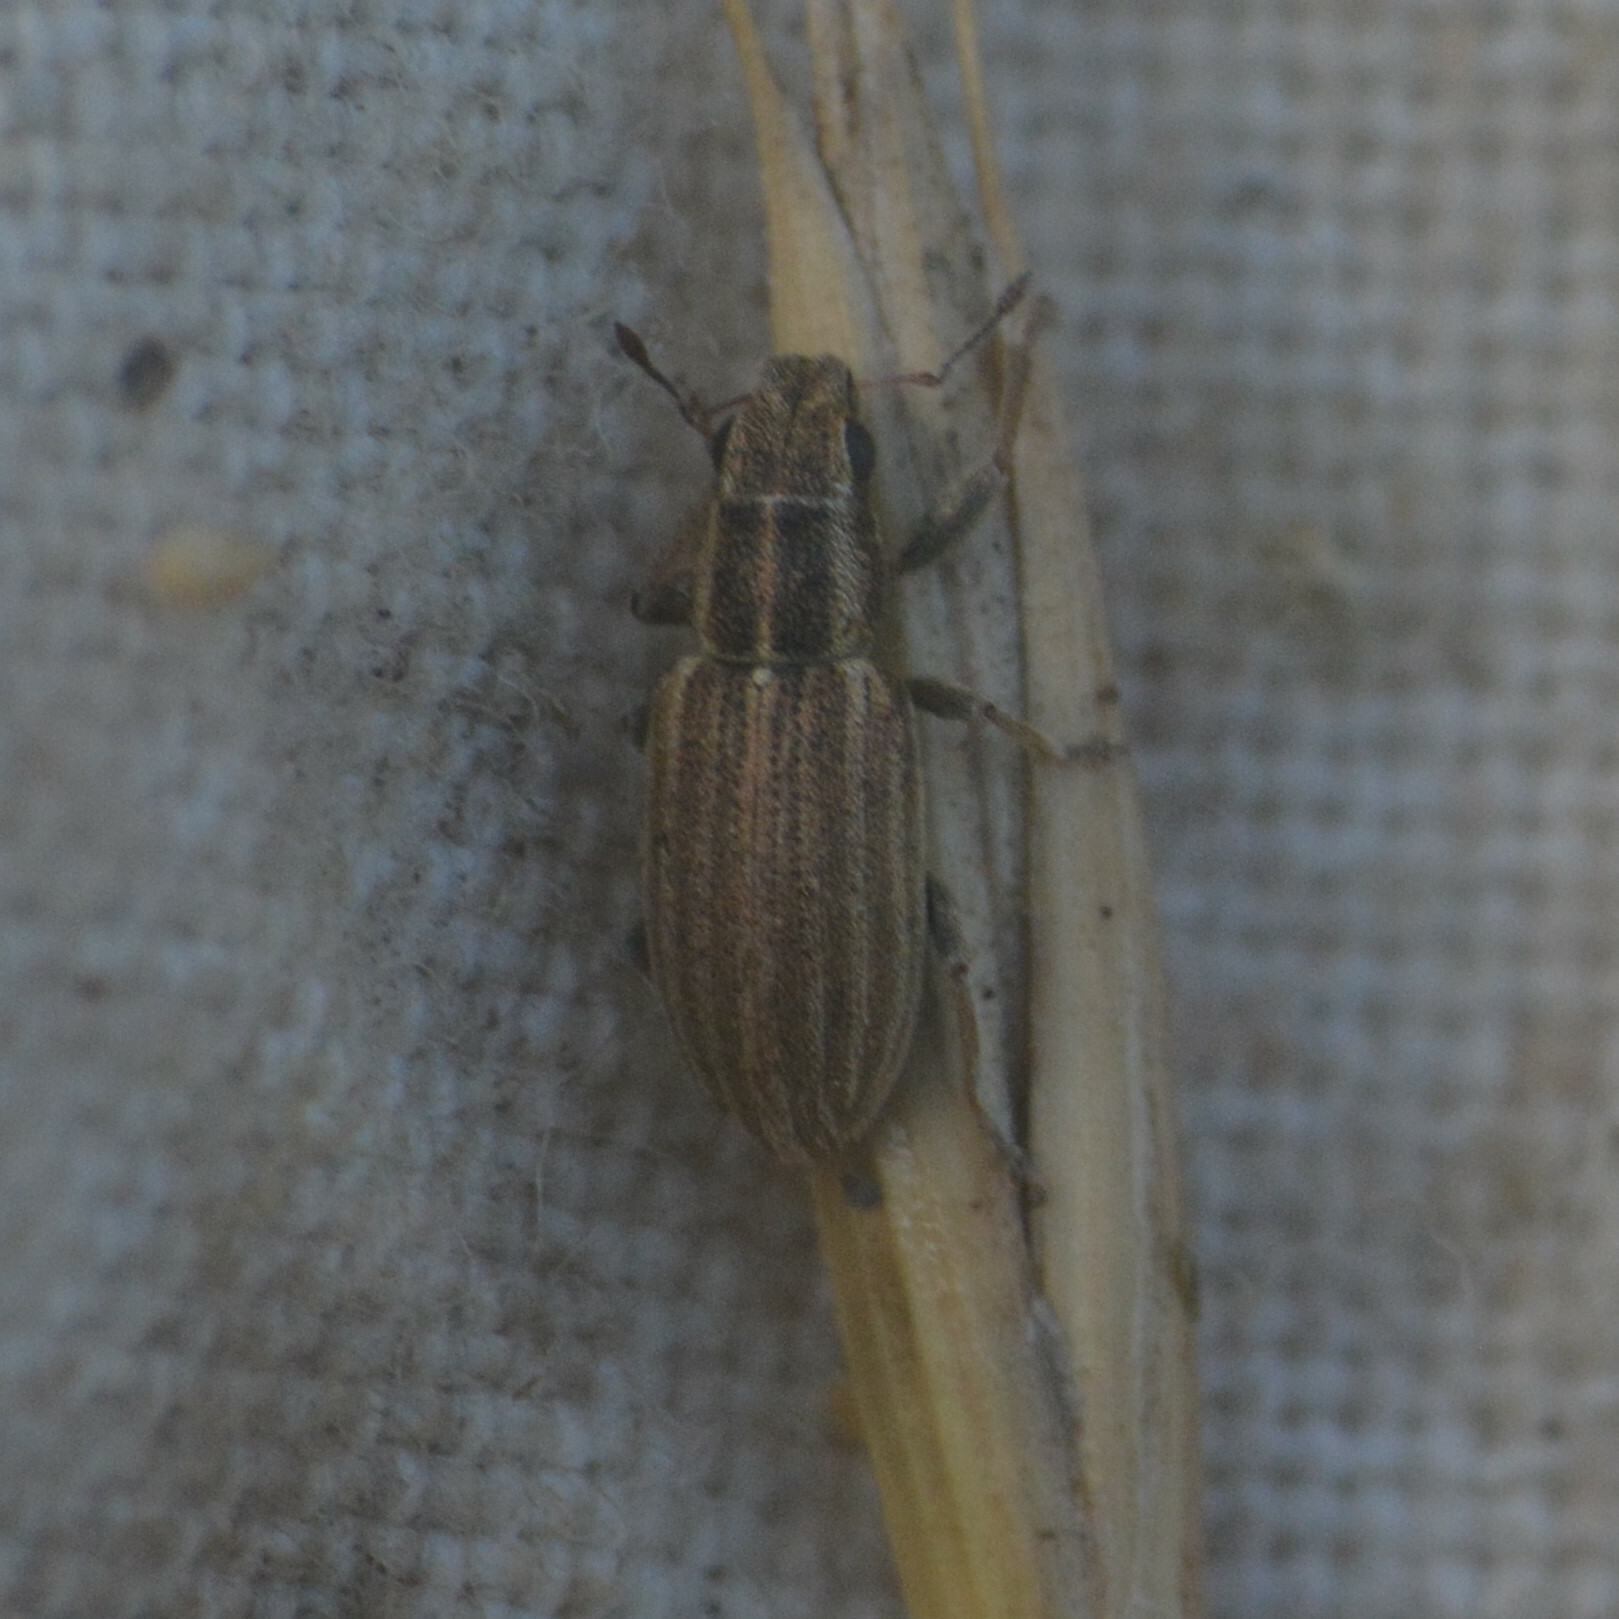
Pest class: pea_leaf_weevil